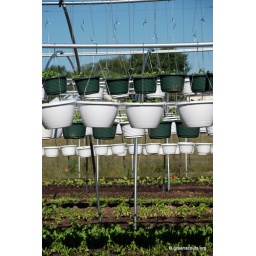
... in a hoop house .. still waiting for its cover.